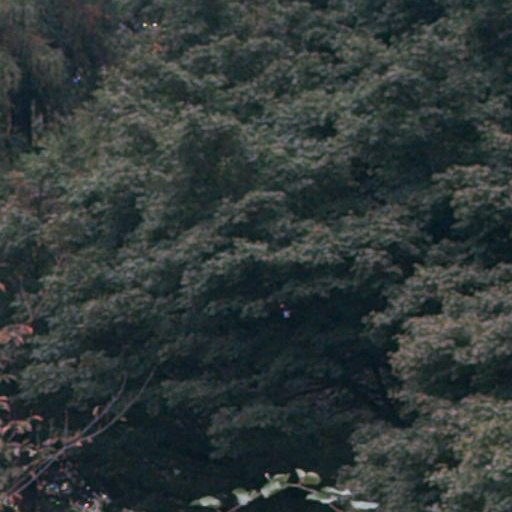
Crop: cassava